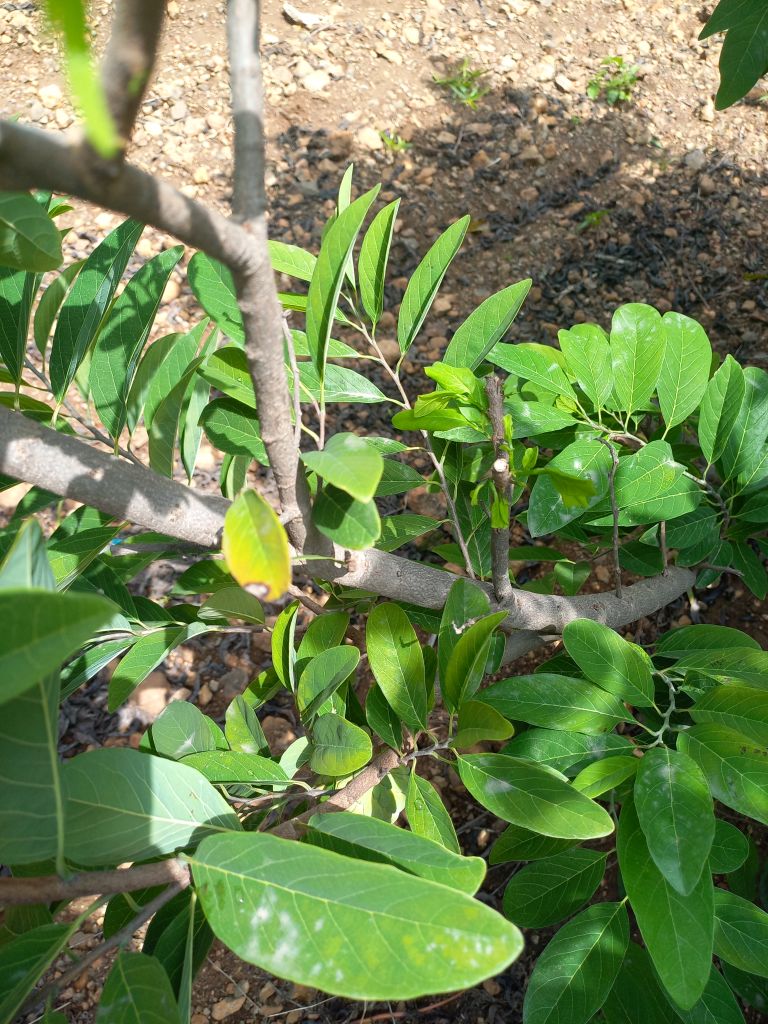
Disease label: Leaf spot on Leaves